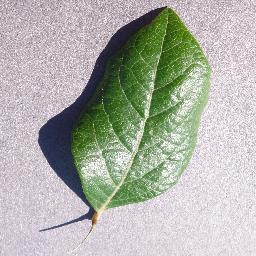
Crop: blueberry
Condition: healthy